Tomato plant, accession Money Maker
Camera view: bottom (45 deg); turntable rotation: 300 degrees
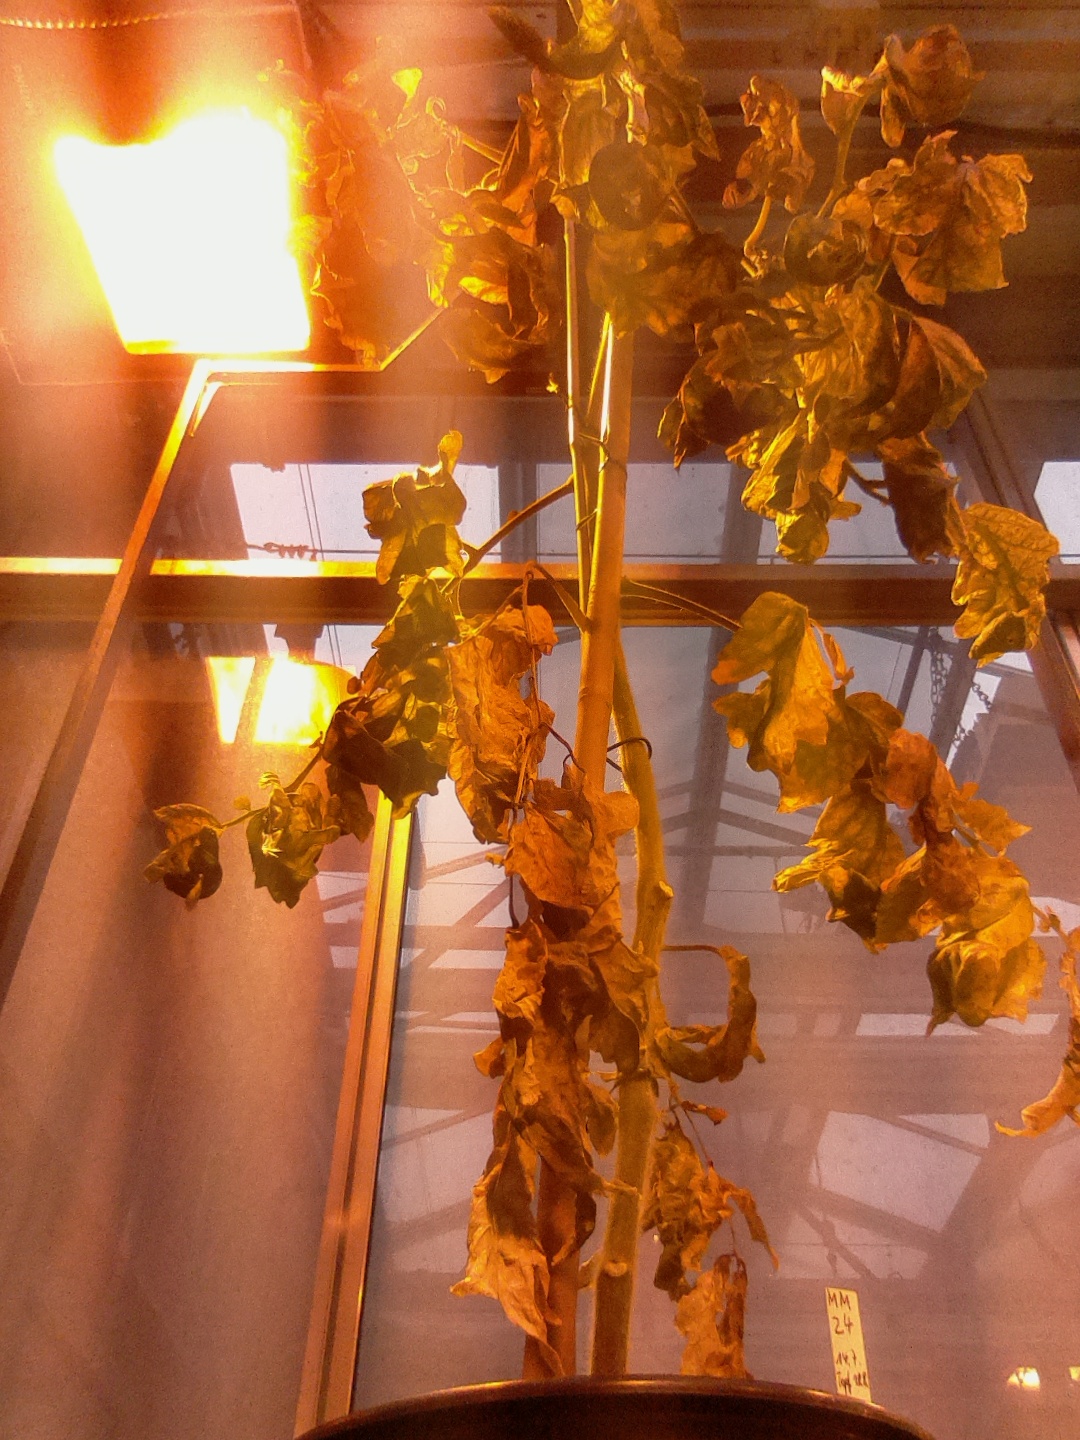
BBCH growth stage 51: First inflorence visible, visible closed flower bud